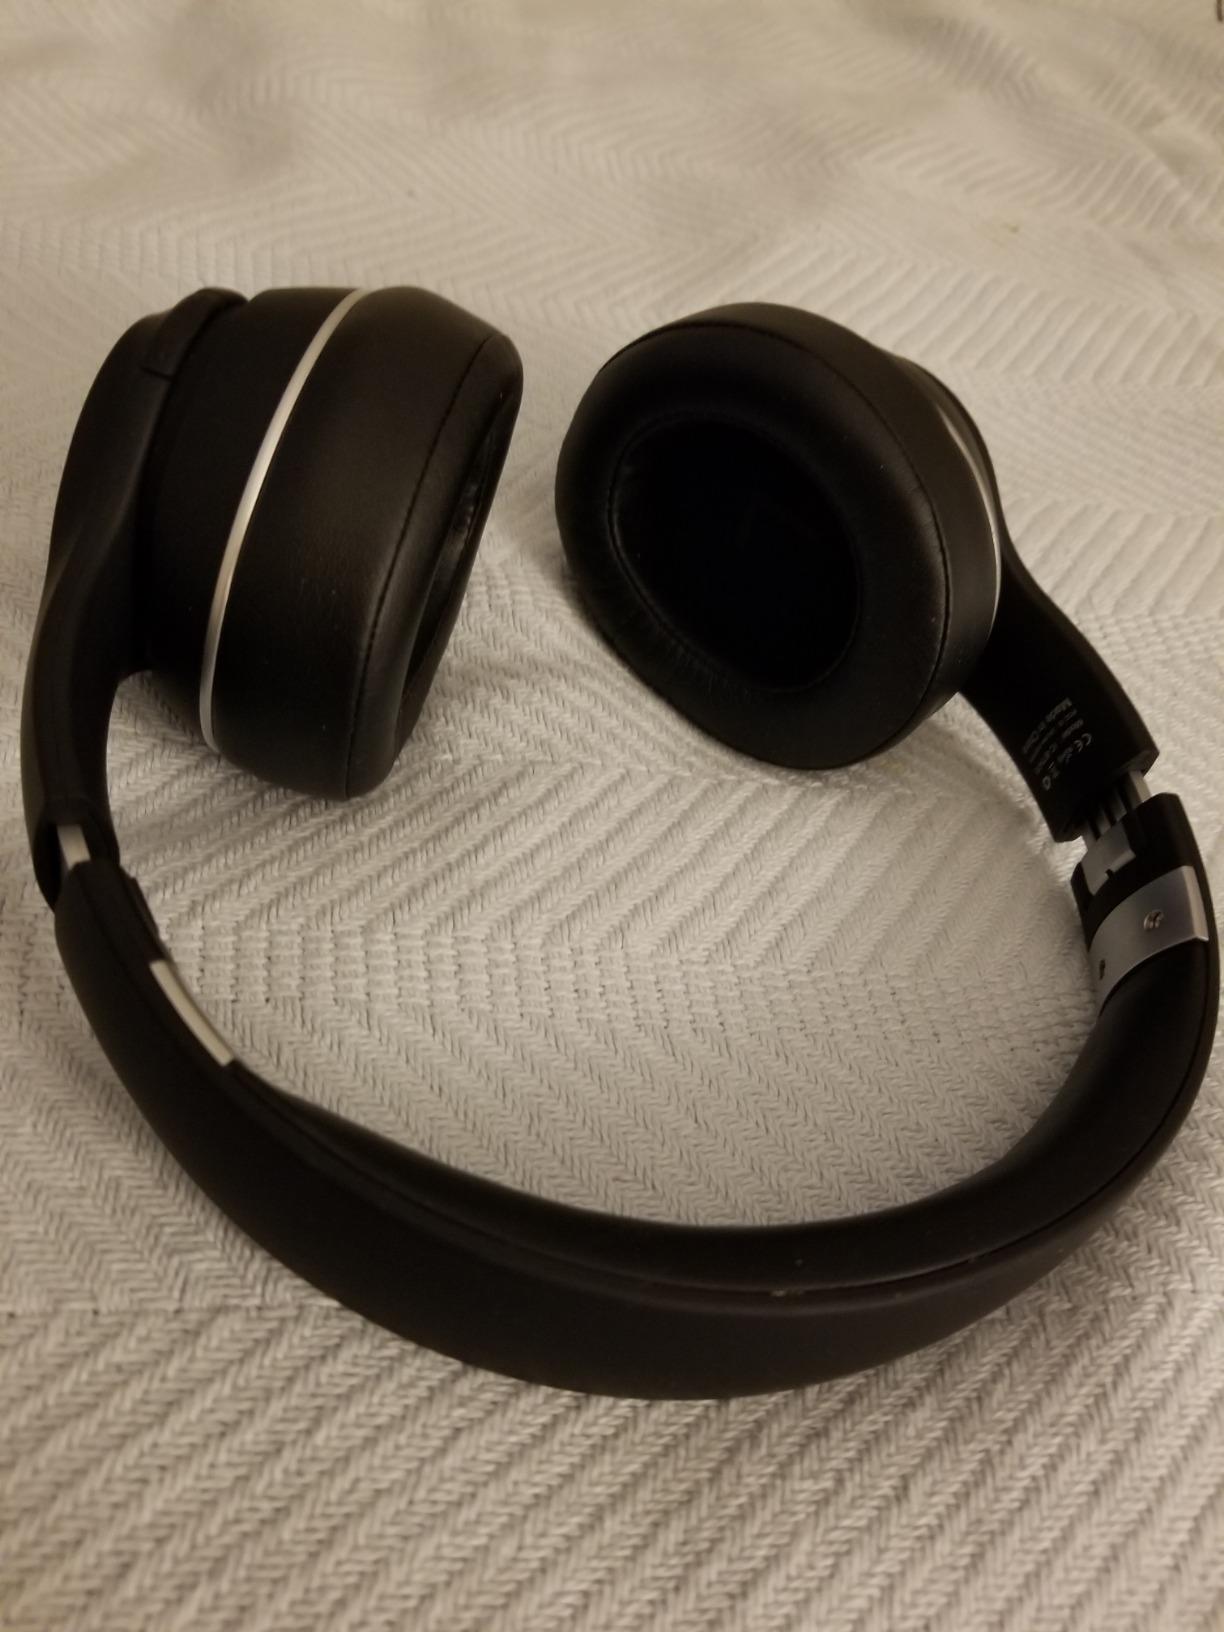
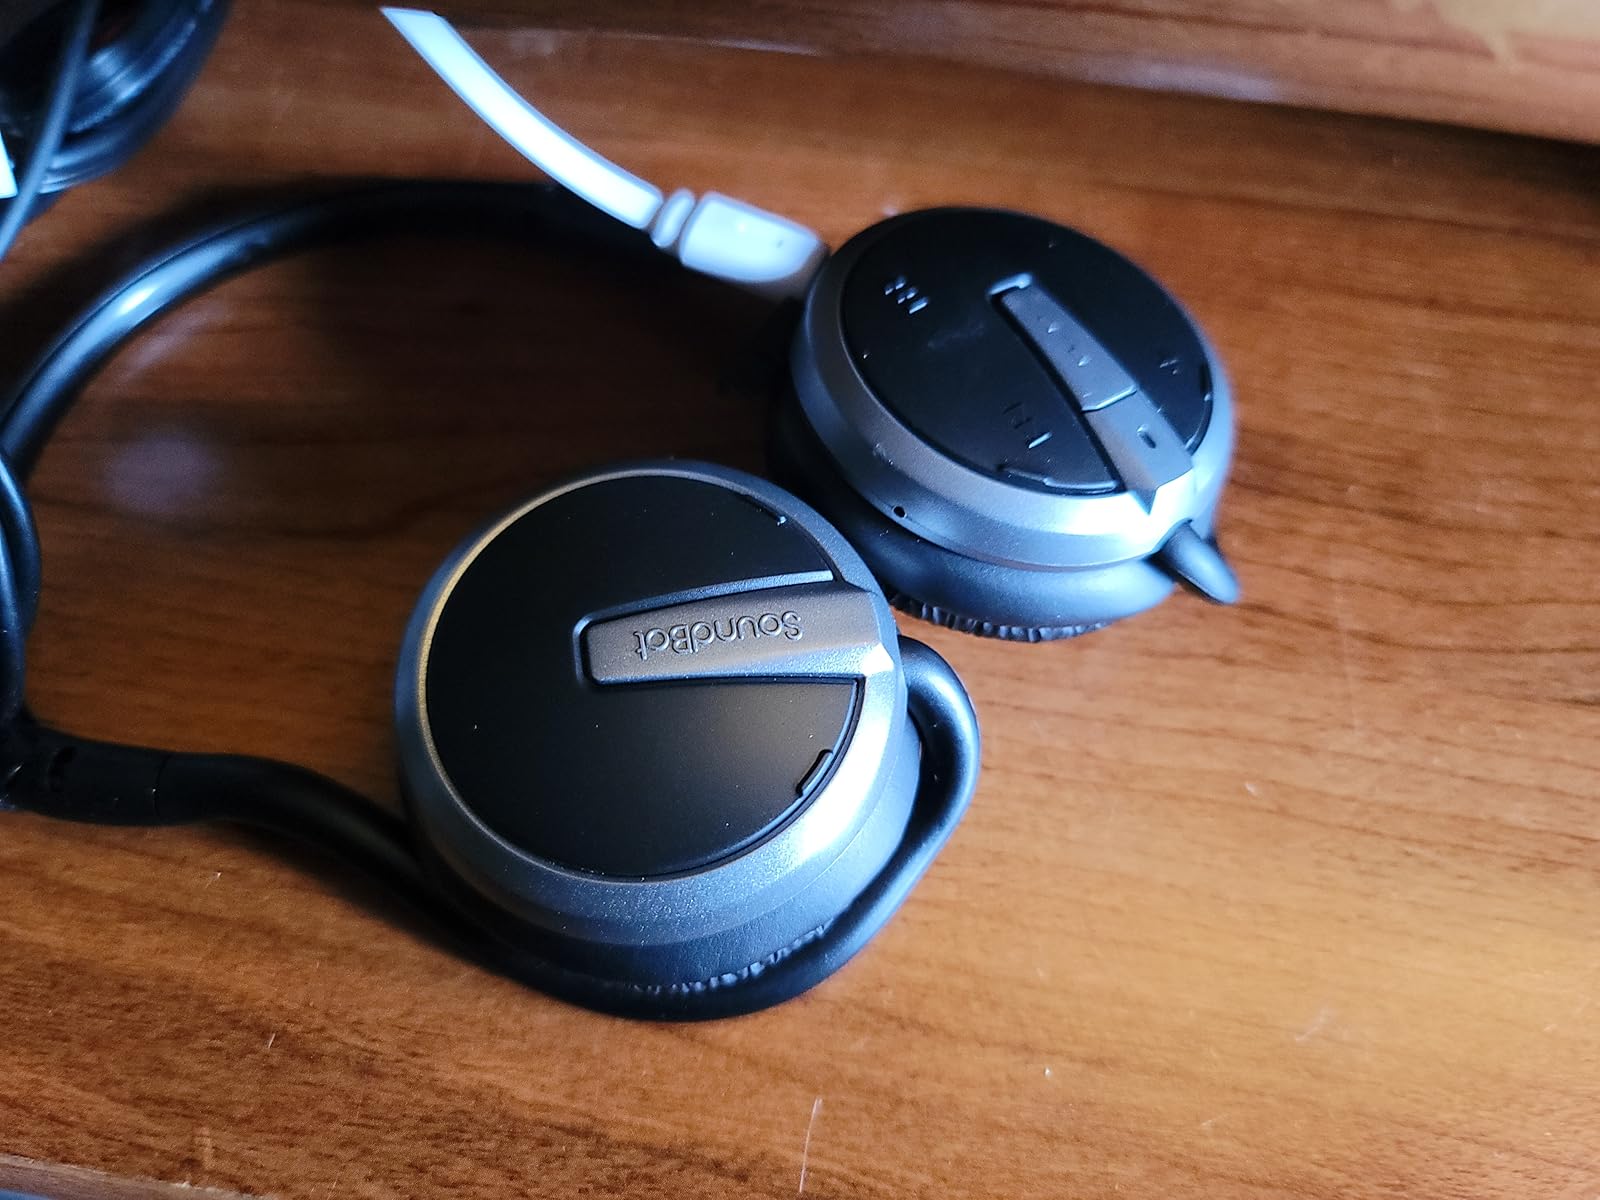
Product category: headphones
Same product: no